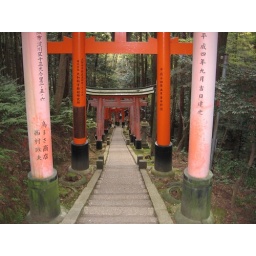
A photo of some torii and the forest around them as I made my way back down the mountain